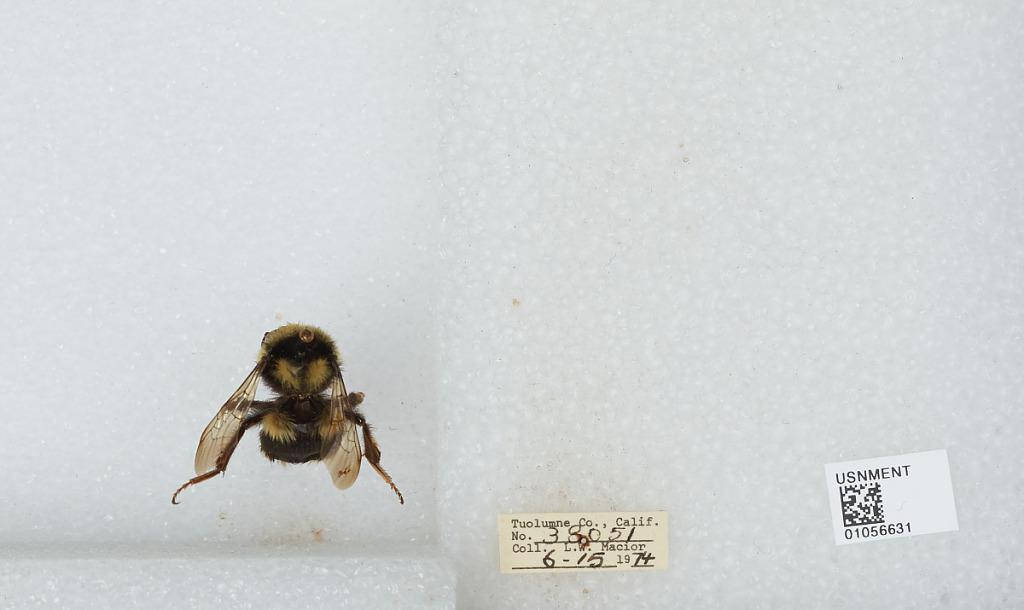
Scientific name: Bombus bifarius nearcticus
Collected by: L. Macior
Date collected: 1974-6-15
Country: United States
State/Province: California
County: Tuolumne
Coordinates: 38.02, -119.93